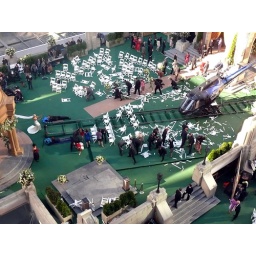
Fantastic Four movie shoot in Vancouver taken from my office window